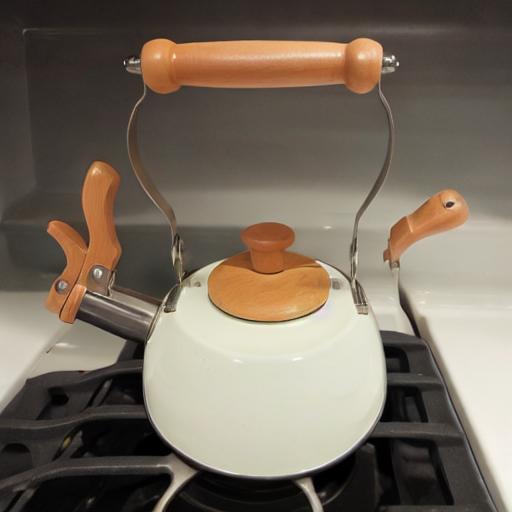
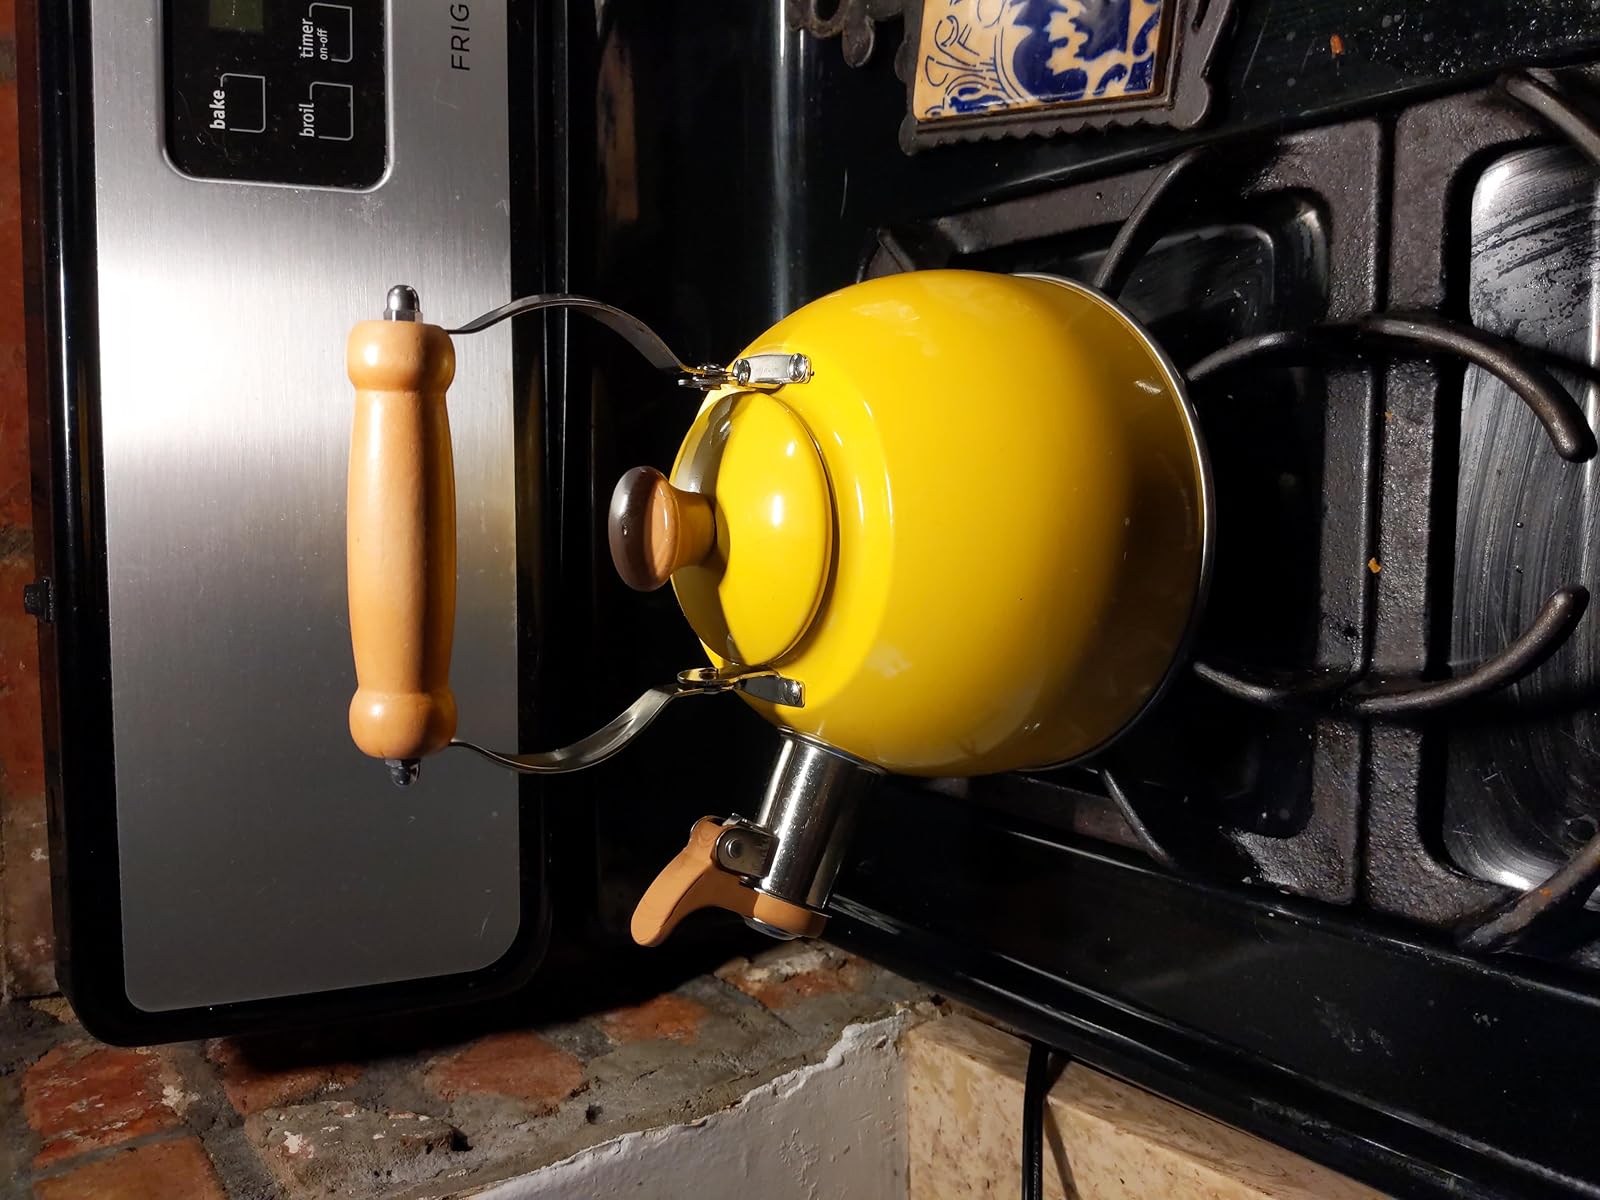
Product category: items_kettle
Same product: no